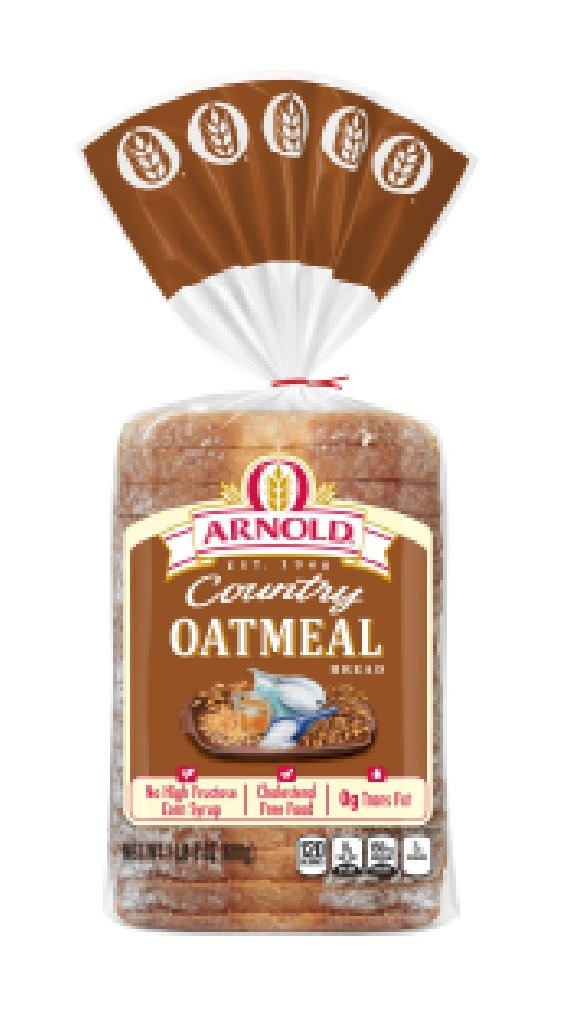
Item Name: Oroweat, Country Oatmeal Sliced Bread, 24 Ounce
Value: 24.0
Unit: Fl Oz

Price: 3.84